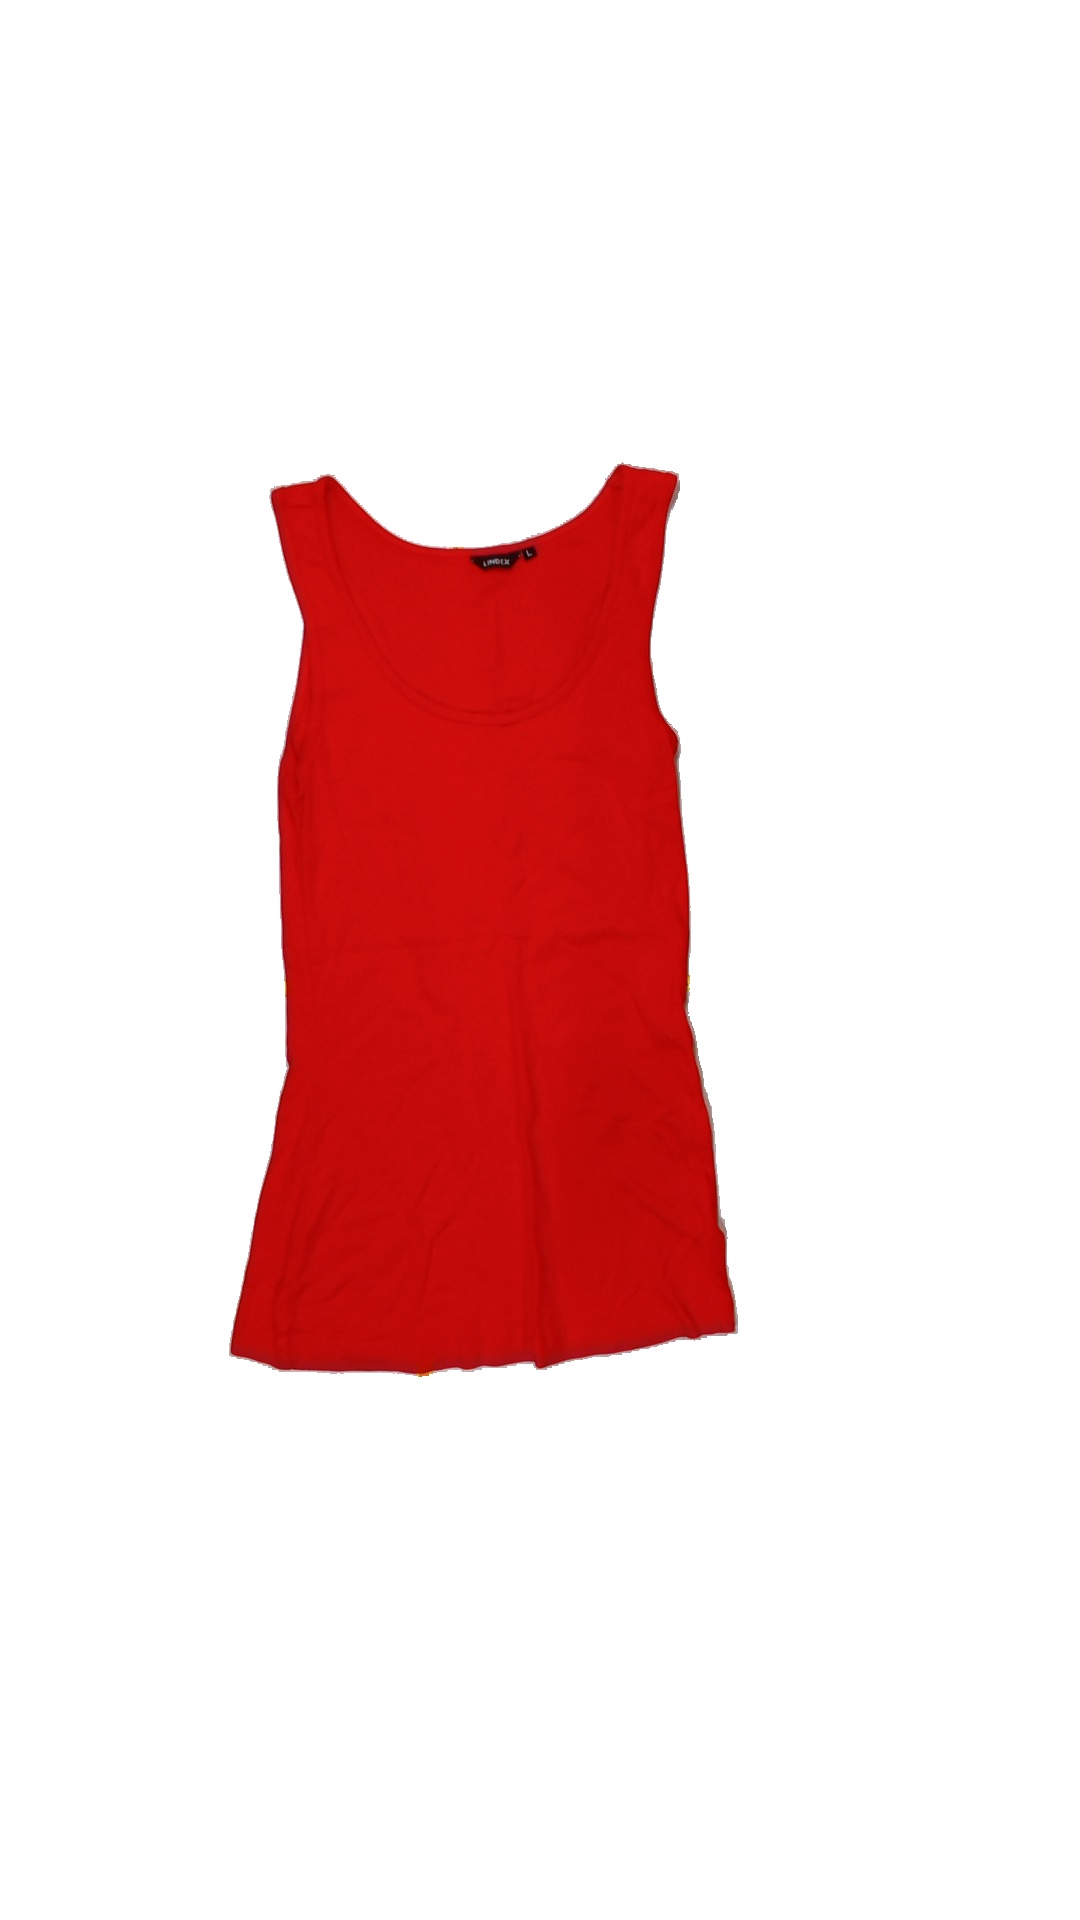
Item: Tank Top (Ladies)
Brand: Lindex
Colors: Red
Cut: Regular, C-collar
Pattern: Plain
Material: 100%cotton
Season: Summer
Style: No trend
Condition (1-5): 5
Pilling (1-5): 5
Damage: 0
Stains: No
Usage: Reuse
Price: <50